Describe the emotion expressed in this image:  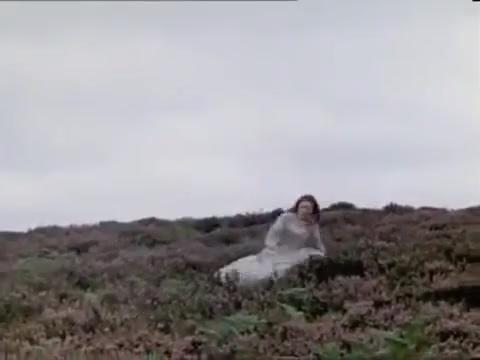
This person displays Pain, valence and arousal with low intensity.